Balankanche

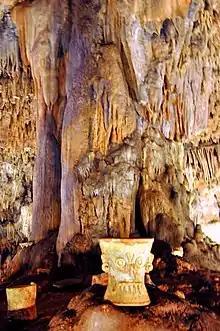
Postclassic censer with Tlaloc face

Balankanche (also Balancanche, Balaamcanche, Balaancanche) is an ancient Maya cave site lying at short distance from the archaeological Maya-Toltec city of Chichen Itza, Yucatan. For more than two thousand years, it has been the focus of rituals dedicated to the Maya rain god, Chaac, and, in the Post-Classic period, also to his Toltec counterpart, Tlaloc. The cave complex was visited by Edward Thompson and Alfred Tozzer in 1905 and has since 1932 been explored and studied by various Mexican and US scholars. Small buildings and platforms surrounded the cave's entrance; inside, stairs, walls, altars and ritual displays of ceramics (especially censers) and small stone implements were discovered. The site has been made accessible for tourists.